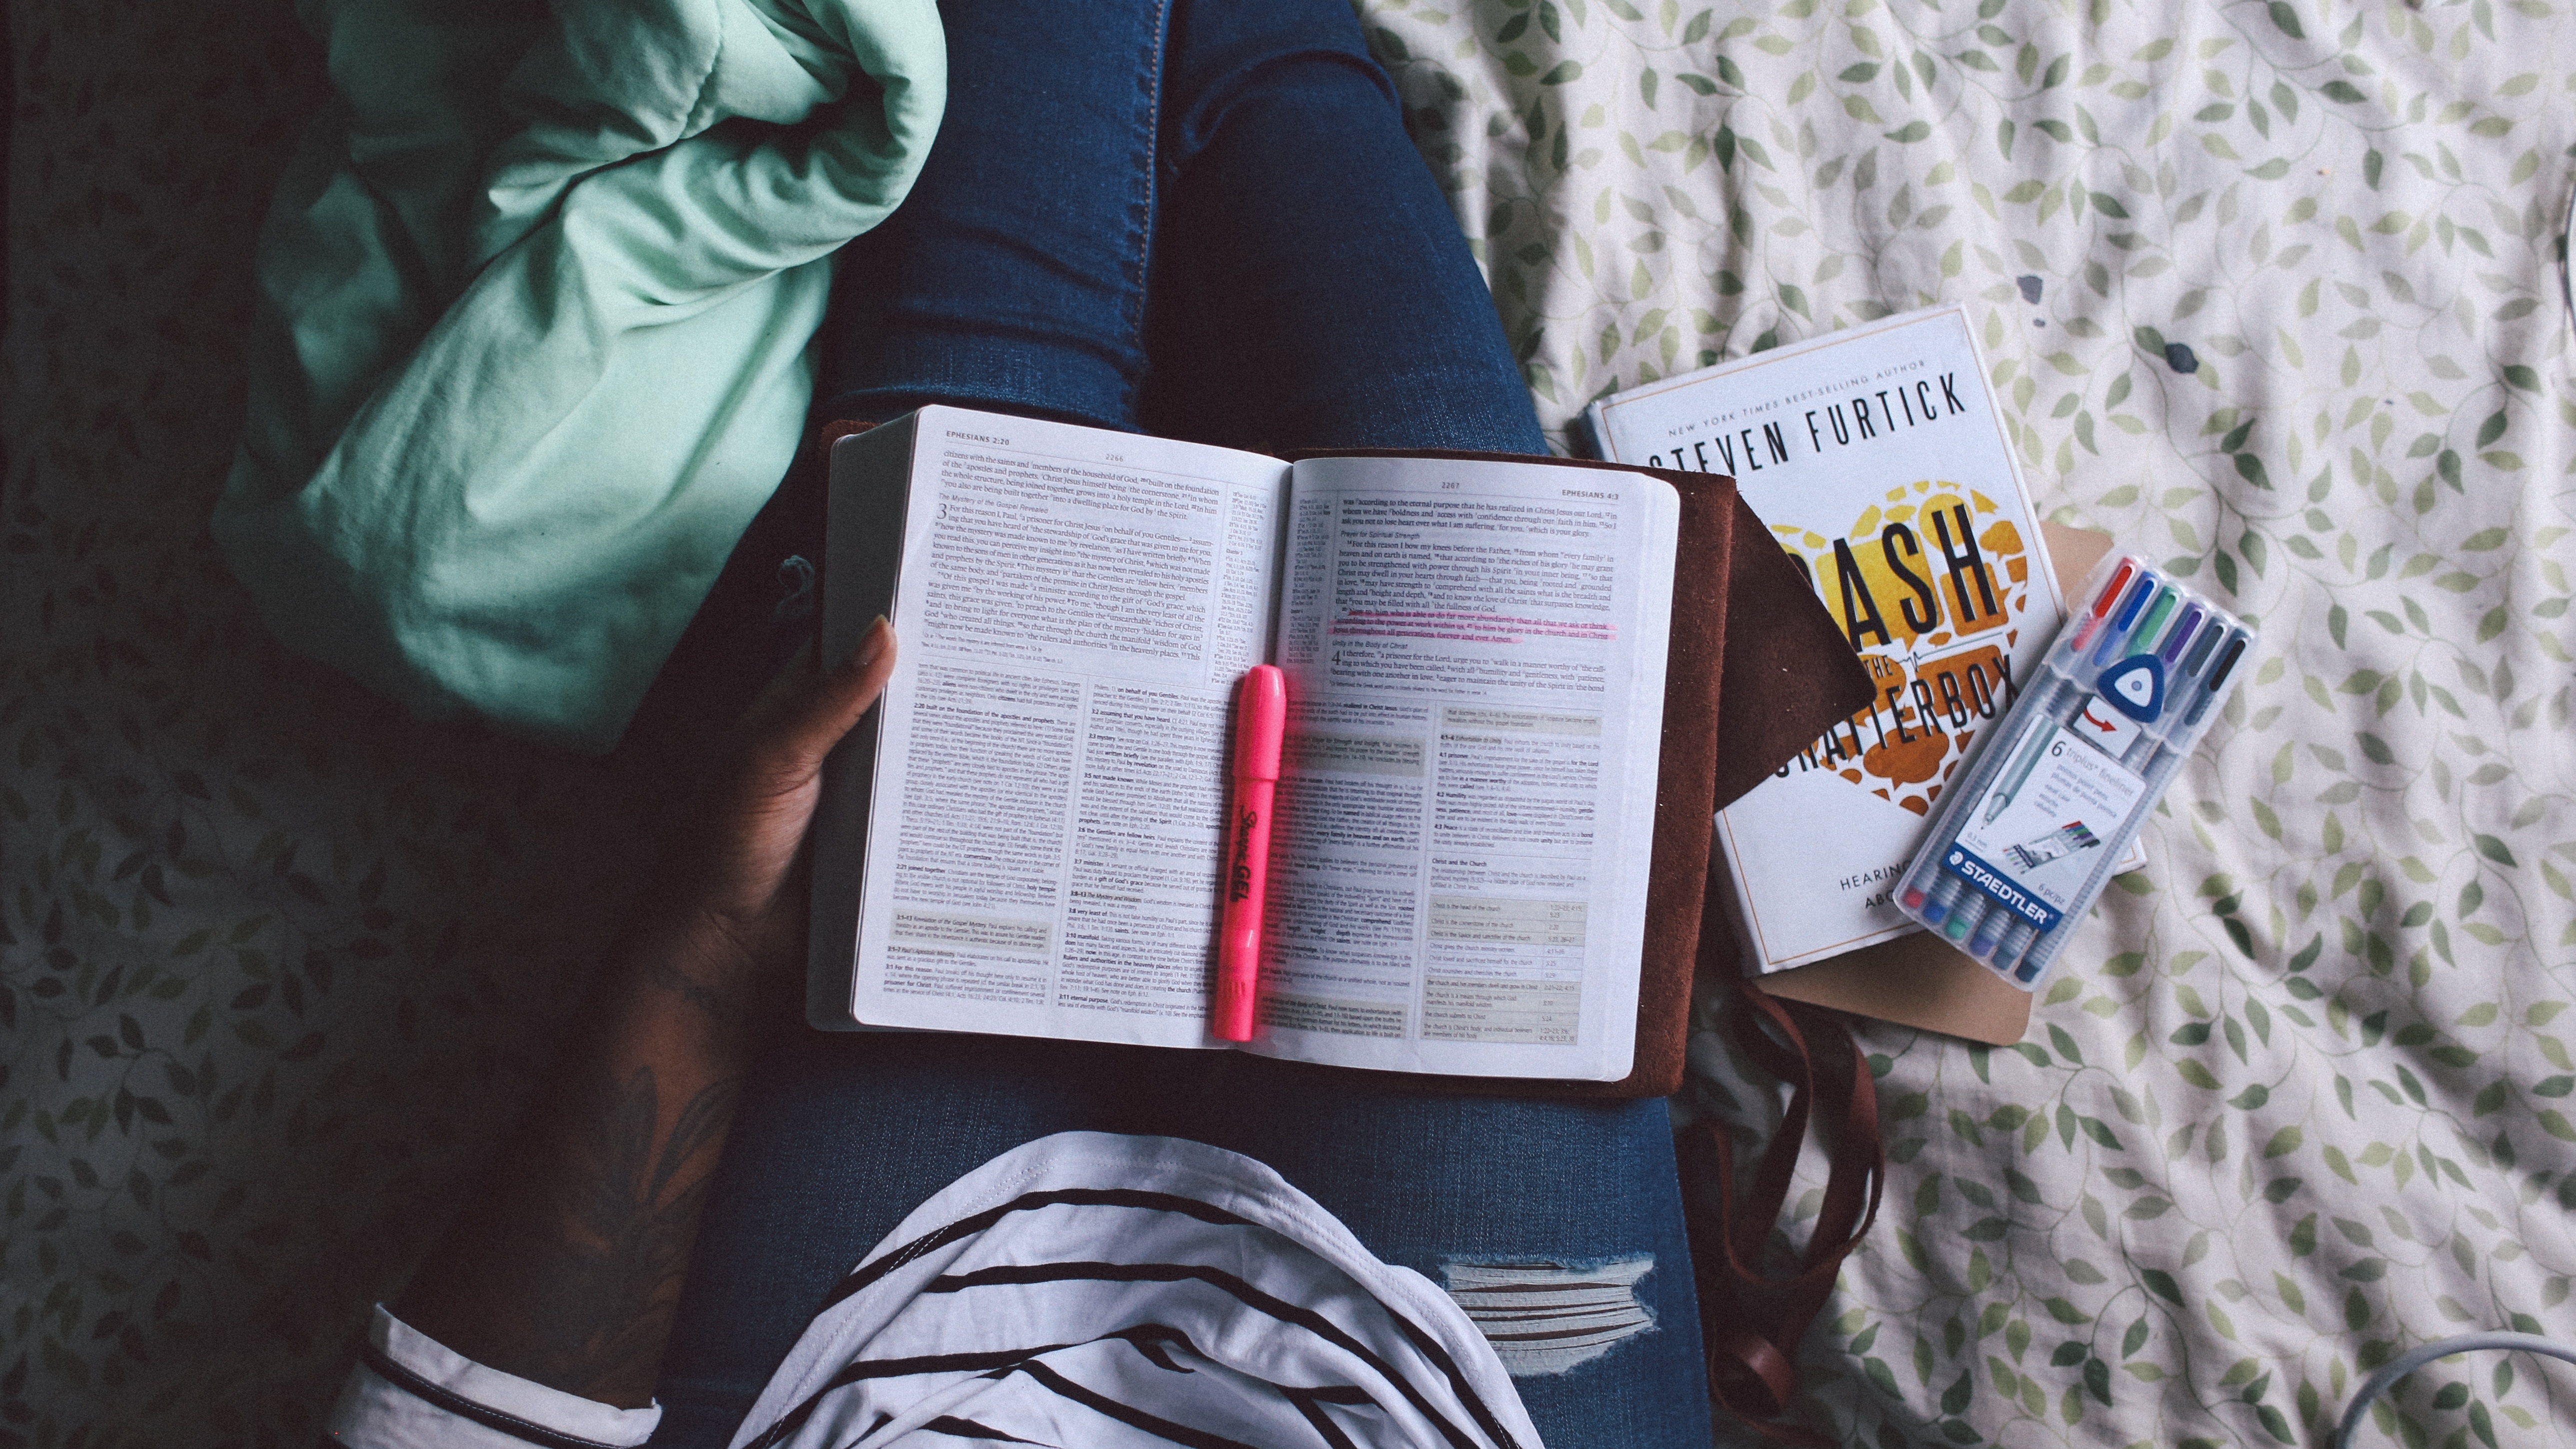
book, reading, spring, color, blue, bible, note, art, study, image